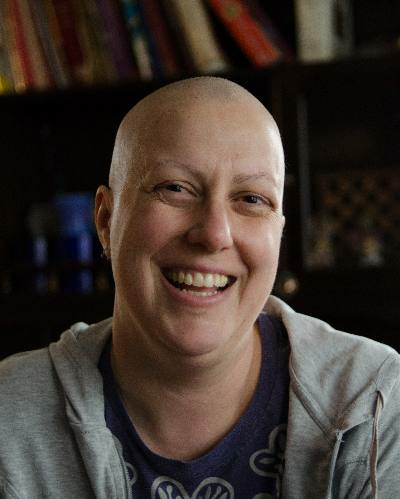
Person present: Yes